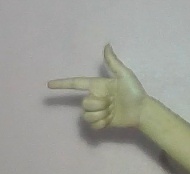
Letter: yaa